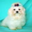
Label: dog